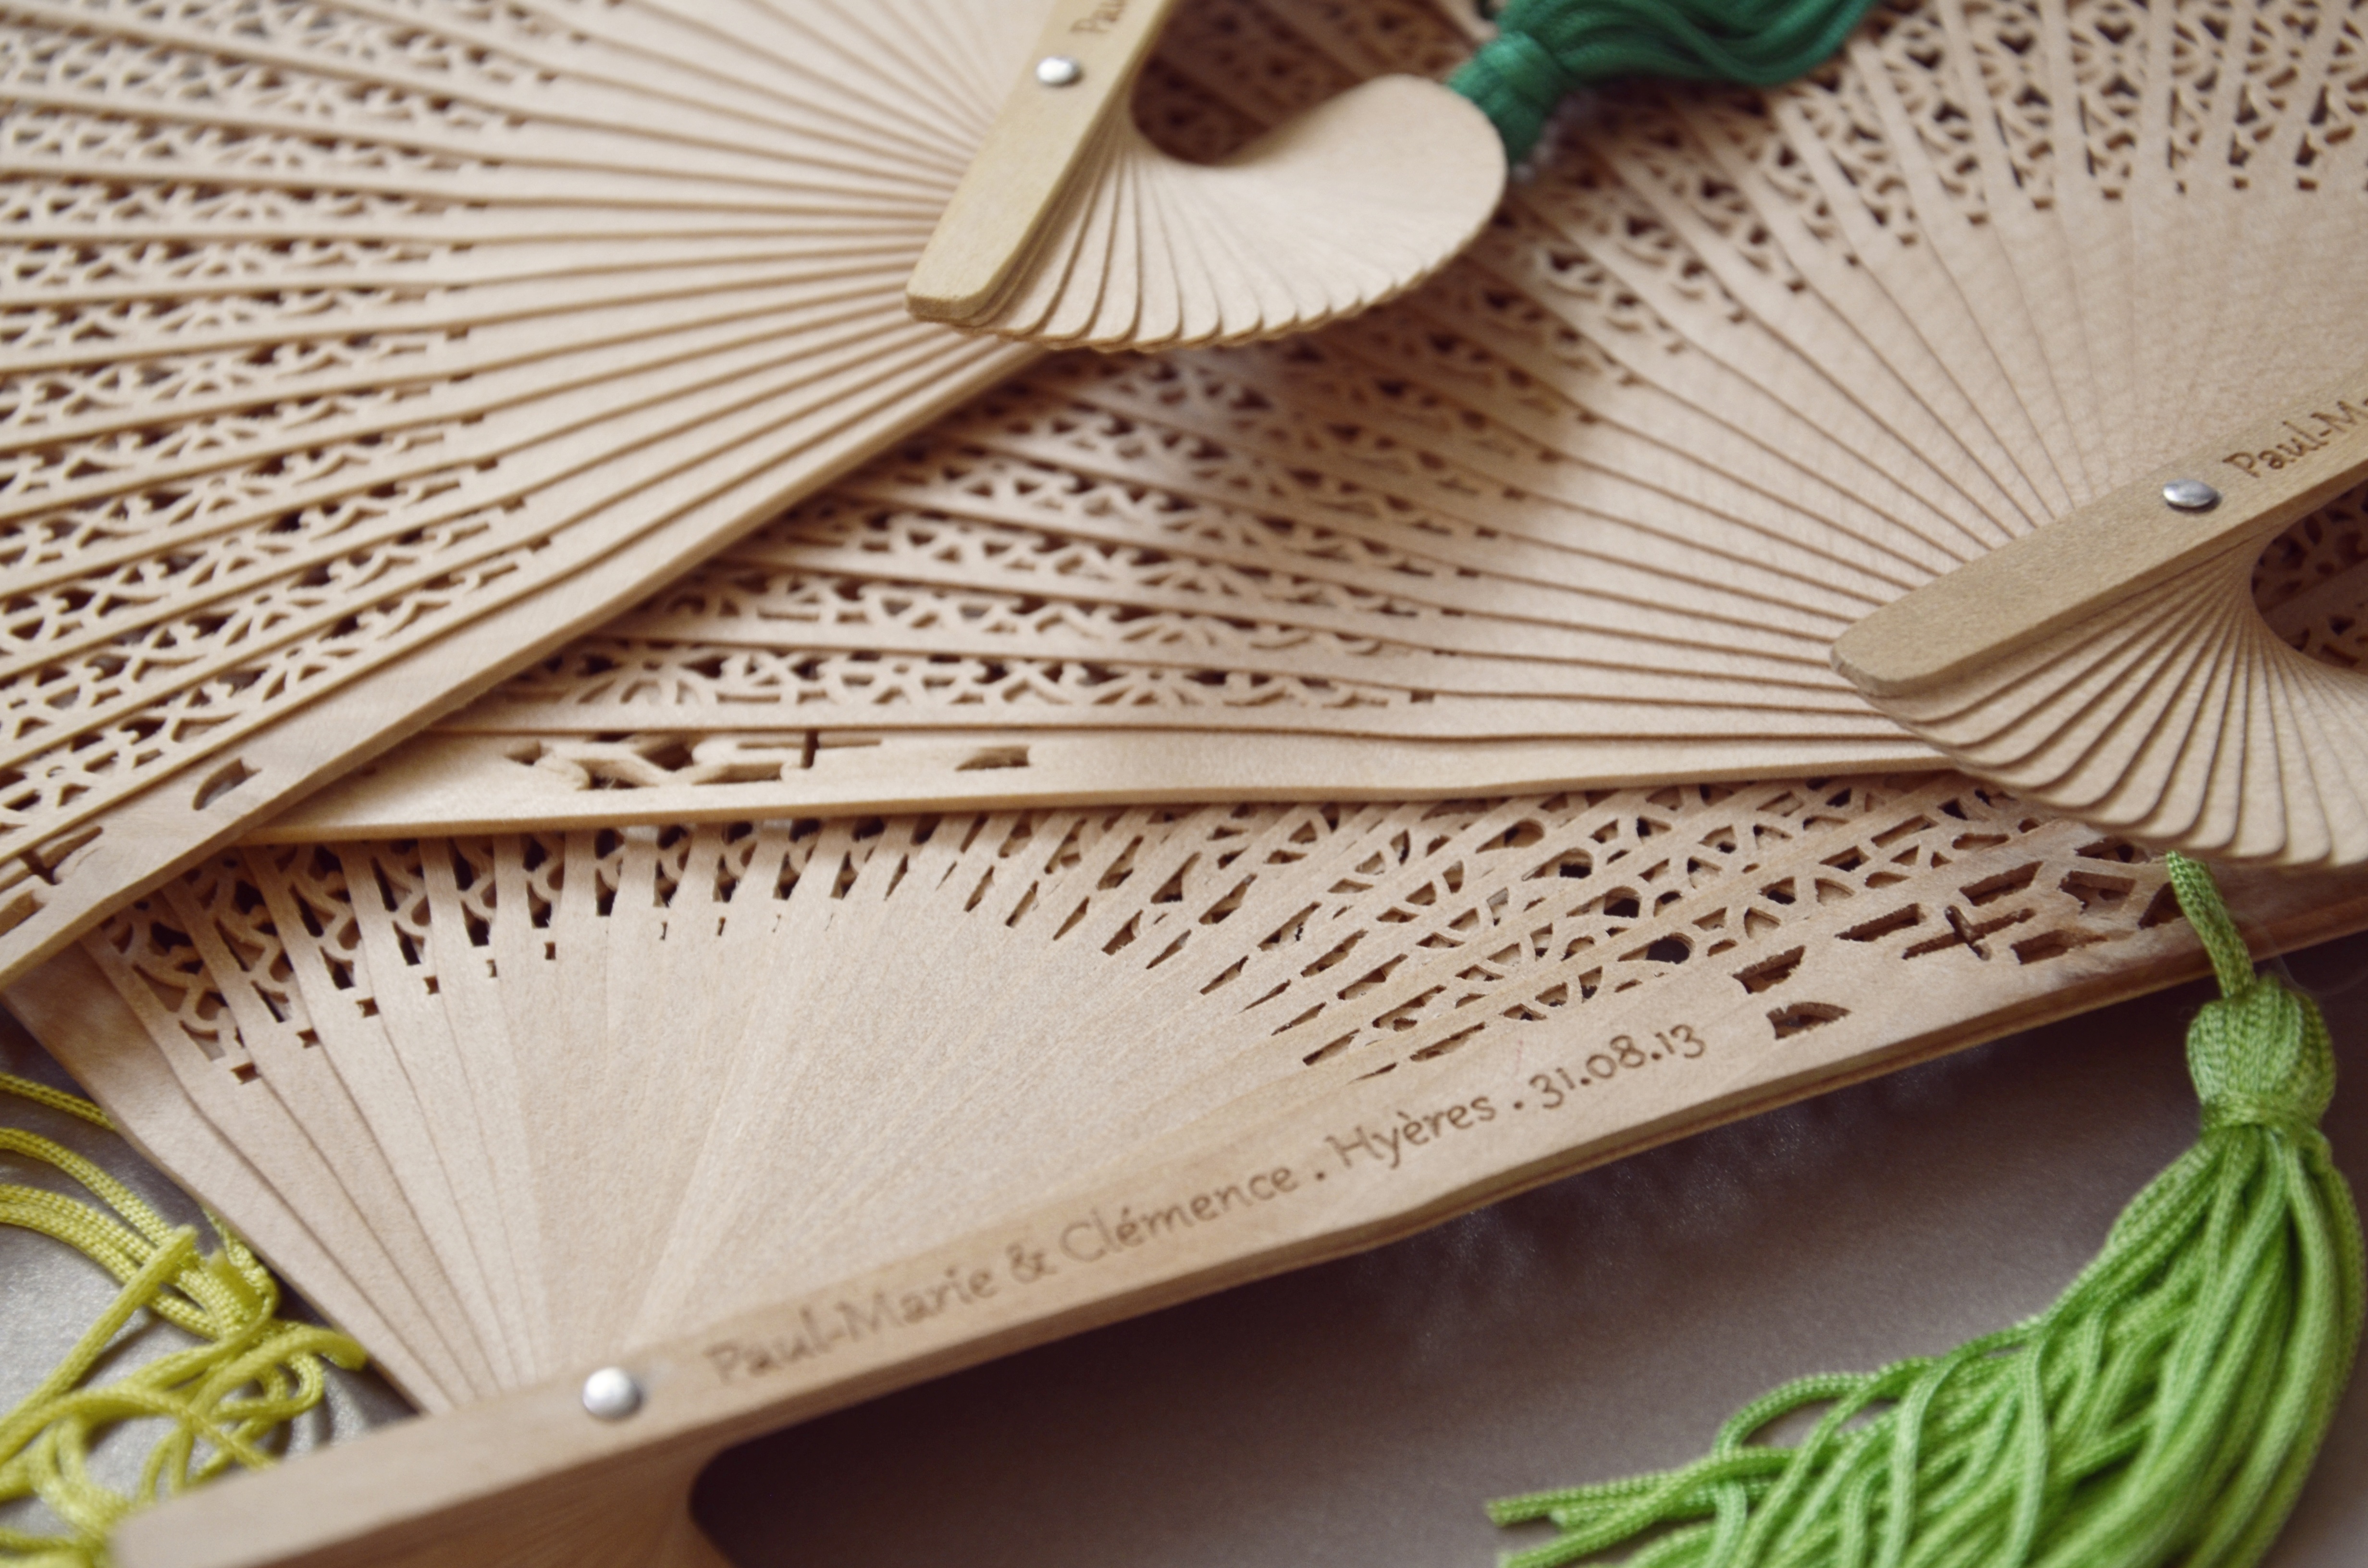
tree, nature, wood, white, texture, leaf, flower, workshop, celebration, decoration, green, chinese, asia, japan, wedding, decor, art, design, japanese, decorative, wooden, culture, handmade, bamboo, oriental, traditional, fans, east